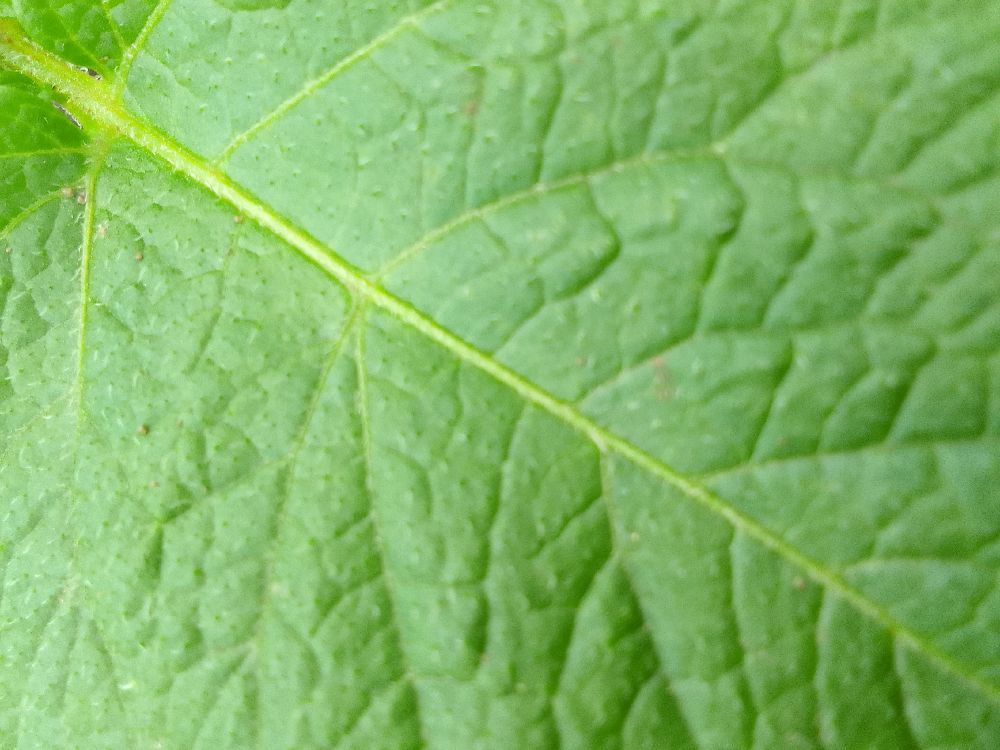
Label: Healthy